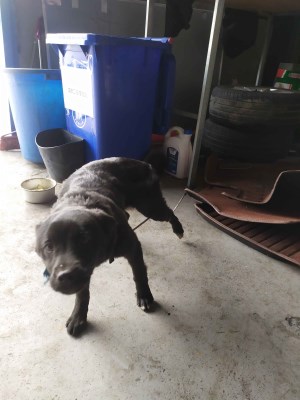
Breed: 3336-n000121-chinese_rural_dog